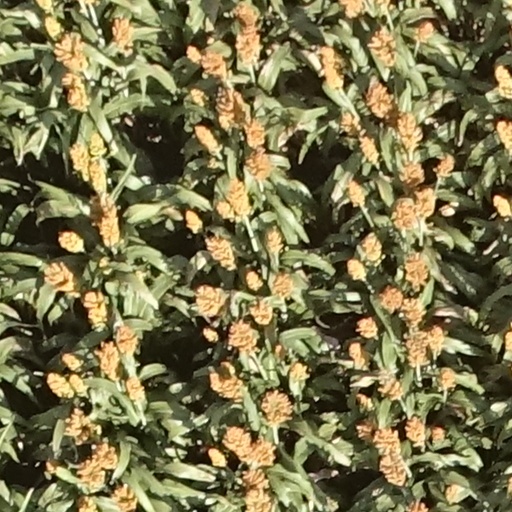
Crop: sorghum